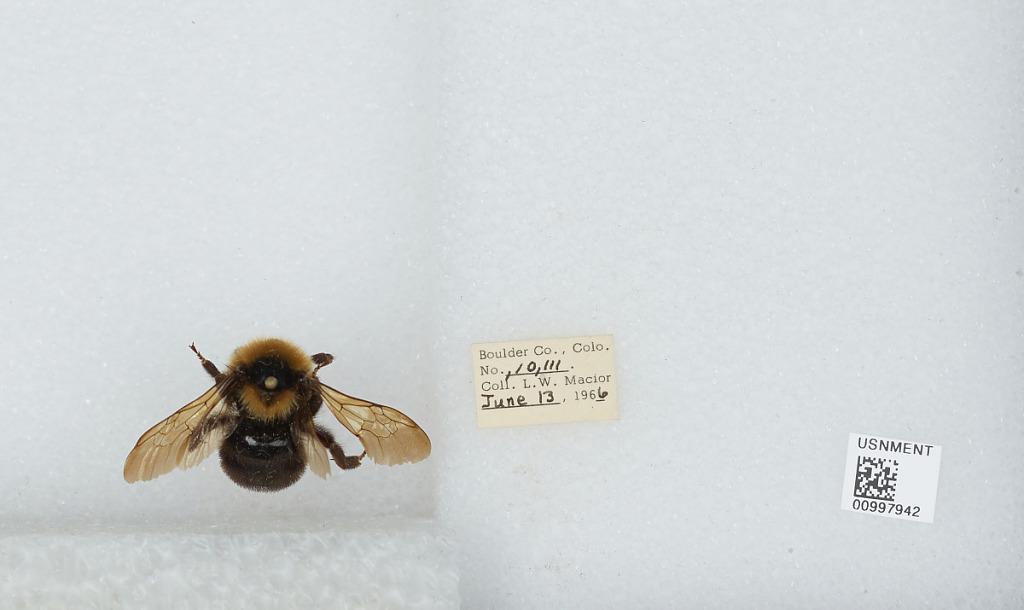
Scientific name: Bombus (Psithyrus) insularis (Smith)
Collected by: L. Macior
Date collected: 1966-6-13
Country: United States
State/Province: Colorado
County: Boulder
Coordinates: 40.015, -105.27